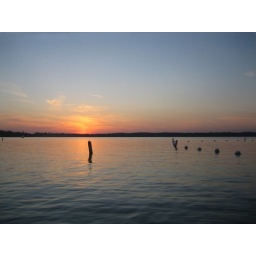
sunset over rock lake